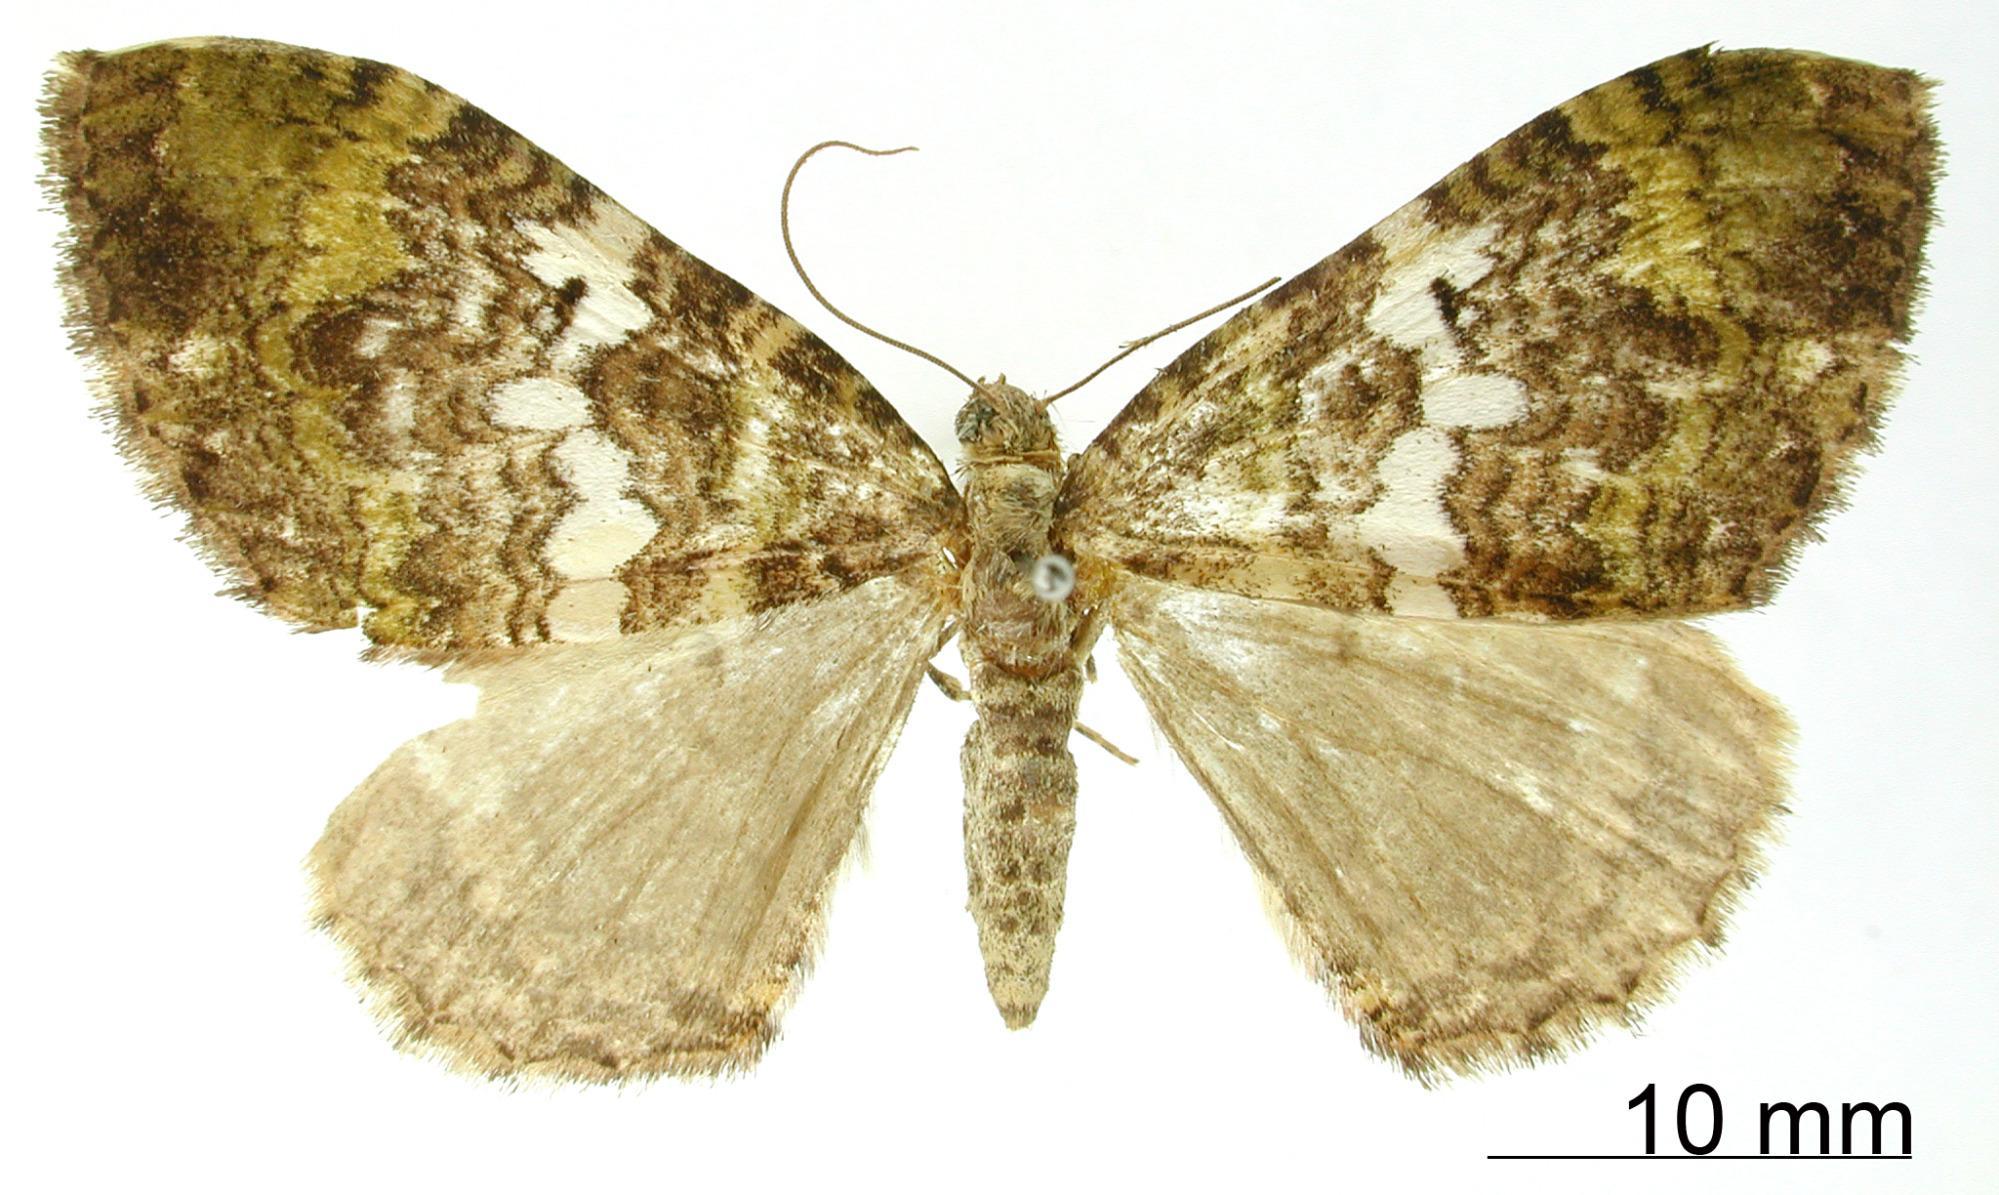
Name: Erebochlora albisecta
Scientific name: Erebochlora albisecta Dognin, 1913
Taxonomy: Animalia, Arthropoda, Insecta, Lepidoptera, Geometridae, Larentiinae
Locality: Monte Tolima, Colombia